149th Armored Regiment

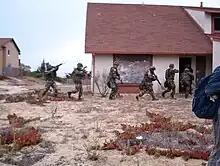
Group of soldiers enter into an abandoned residential building.

After World War II, the 194th Tank Battalion was inactivated in April 1946, then redesignated as the 199th Tank Battalion in June of that same year; it was federally recognized in 1947, with a leadership team made up of survivors of the 1941–1942 Philippines campaign. Two years later in 1949, the unit was reorganized and redesignated as the 149th Heavy Tank Battalion, as an element of the 49th Infantry Division. Then upon being consolidated with the 170th Antiaircraft Artillery Battalion, the unit was elevated to a parent regiment within the Combat Arms Regimental System (CARS) in 1959. In 1960, annual training for the regiment was held at Camp Irwin. By 1962, M48 Patton tanks were being used during annual training at Camp Roberts. In 1963, the regiment was reorganized again and expanded to consist of 1st, 3rd, and 4th battalions, with 2nd squadron becoming the 170th Cavalry Regiment.